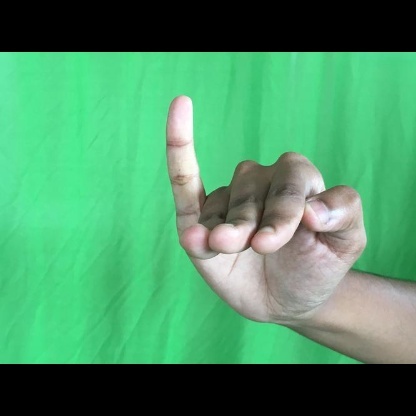
Mudra: Hamsapaksha